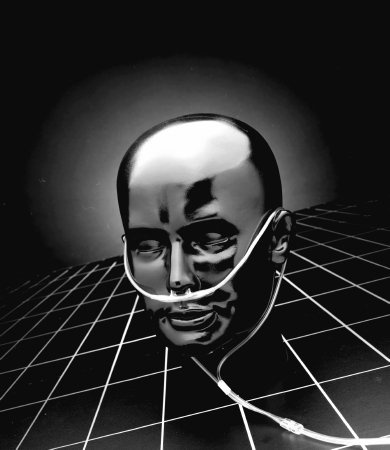
Sun Med Nasal Cannula Low Flow Delivery Salter-Style® 1600 Series Adult Curved Prong / NonFlared Tip - M-737823-4259 - Case of 50
Delivery - 1-2 Weeks, Directly Ships from the Manufacturer The clear, lightweight adult cannula is made with the Salter-Style® manufacturing process producing a soft, anatomically designed, one piece, seamless cannula that is comfortable to wear Item Id 737823 MF ID 1600-10-50 Brand Salter-Style® 1600 Series Manufacturer Sun Med Application Nasal Cannula Color Clear Connection Type Standard Connector Fastening Type Over Ear HCPCS A4615 (Disclaimer) Material PVC Nasal Prongs Curved Prong / NonFlared Tip Sterility NonSterile Supply Tube Length 10 Foot O2 Line Tubing Style 3 Channel Safety Tubing / Kink Resistant Tubing Type Low Flow Delivery UNSPSC Code 42271709 Usage Single Patient Use User Adult Latex Free Indicator Not Made with Natural Rubber Latex
Brand: Sun Med
Category: Health & Beauty > Health Care > Respiratory Care > PAP Machines